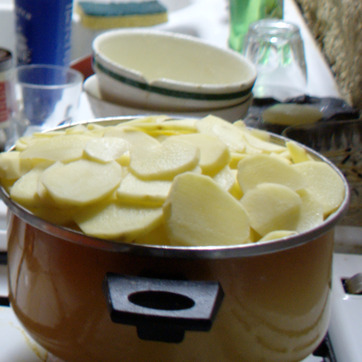
Material: food